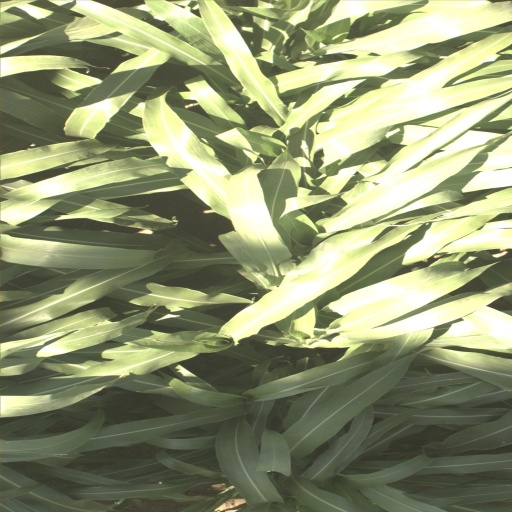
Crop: sorghum